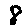
Label: 8